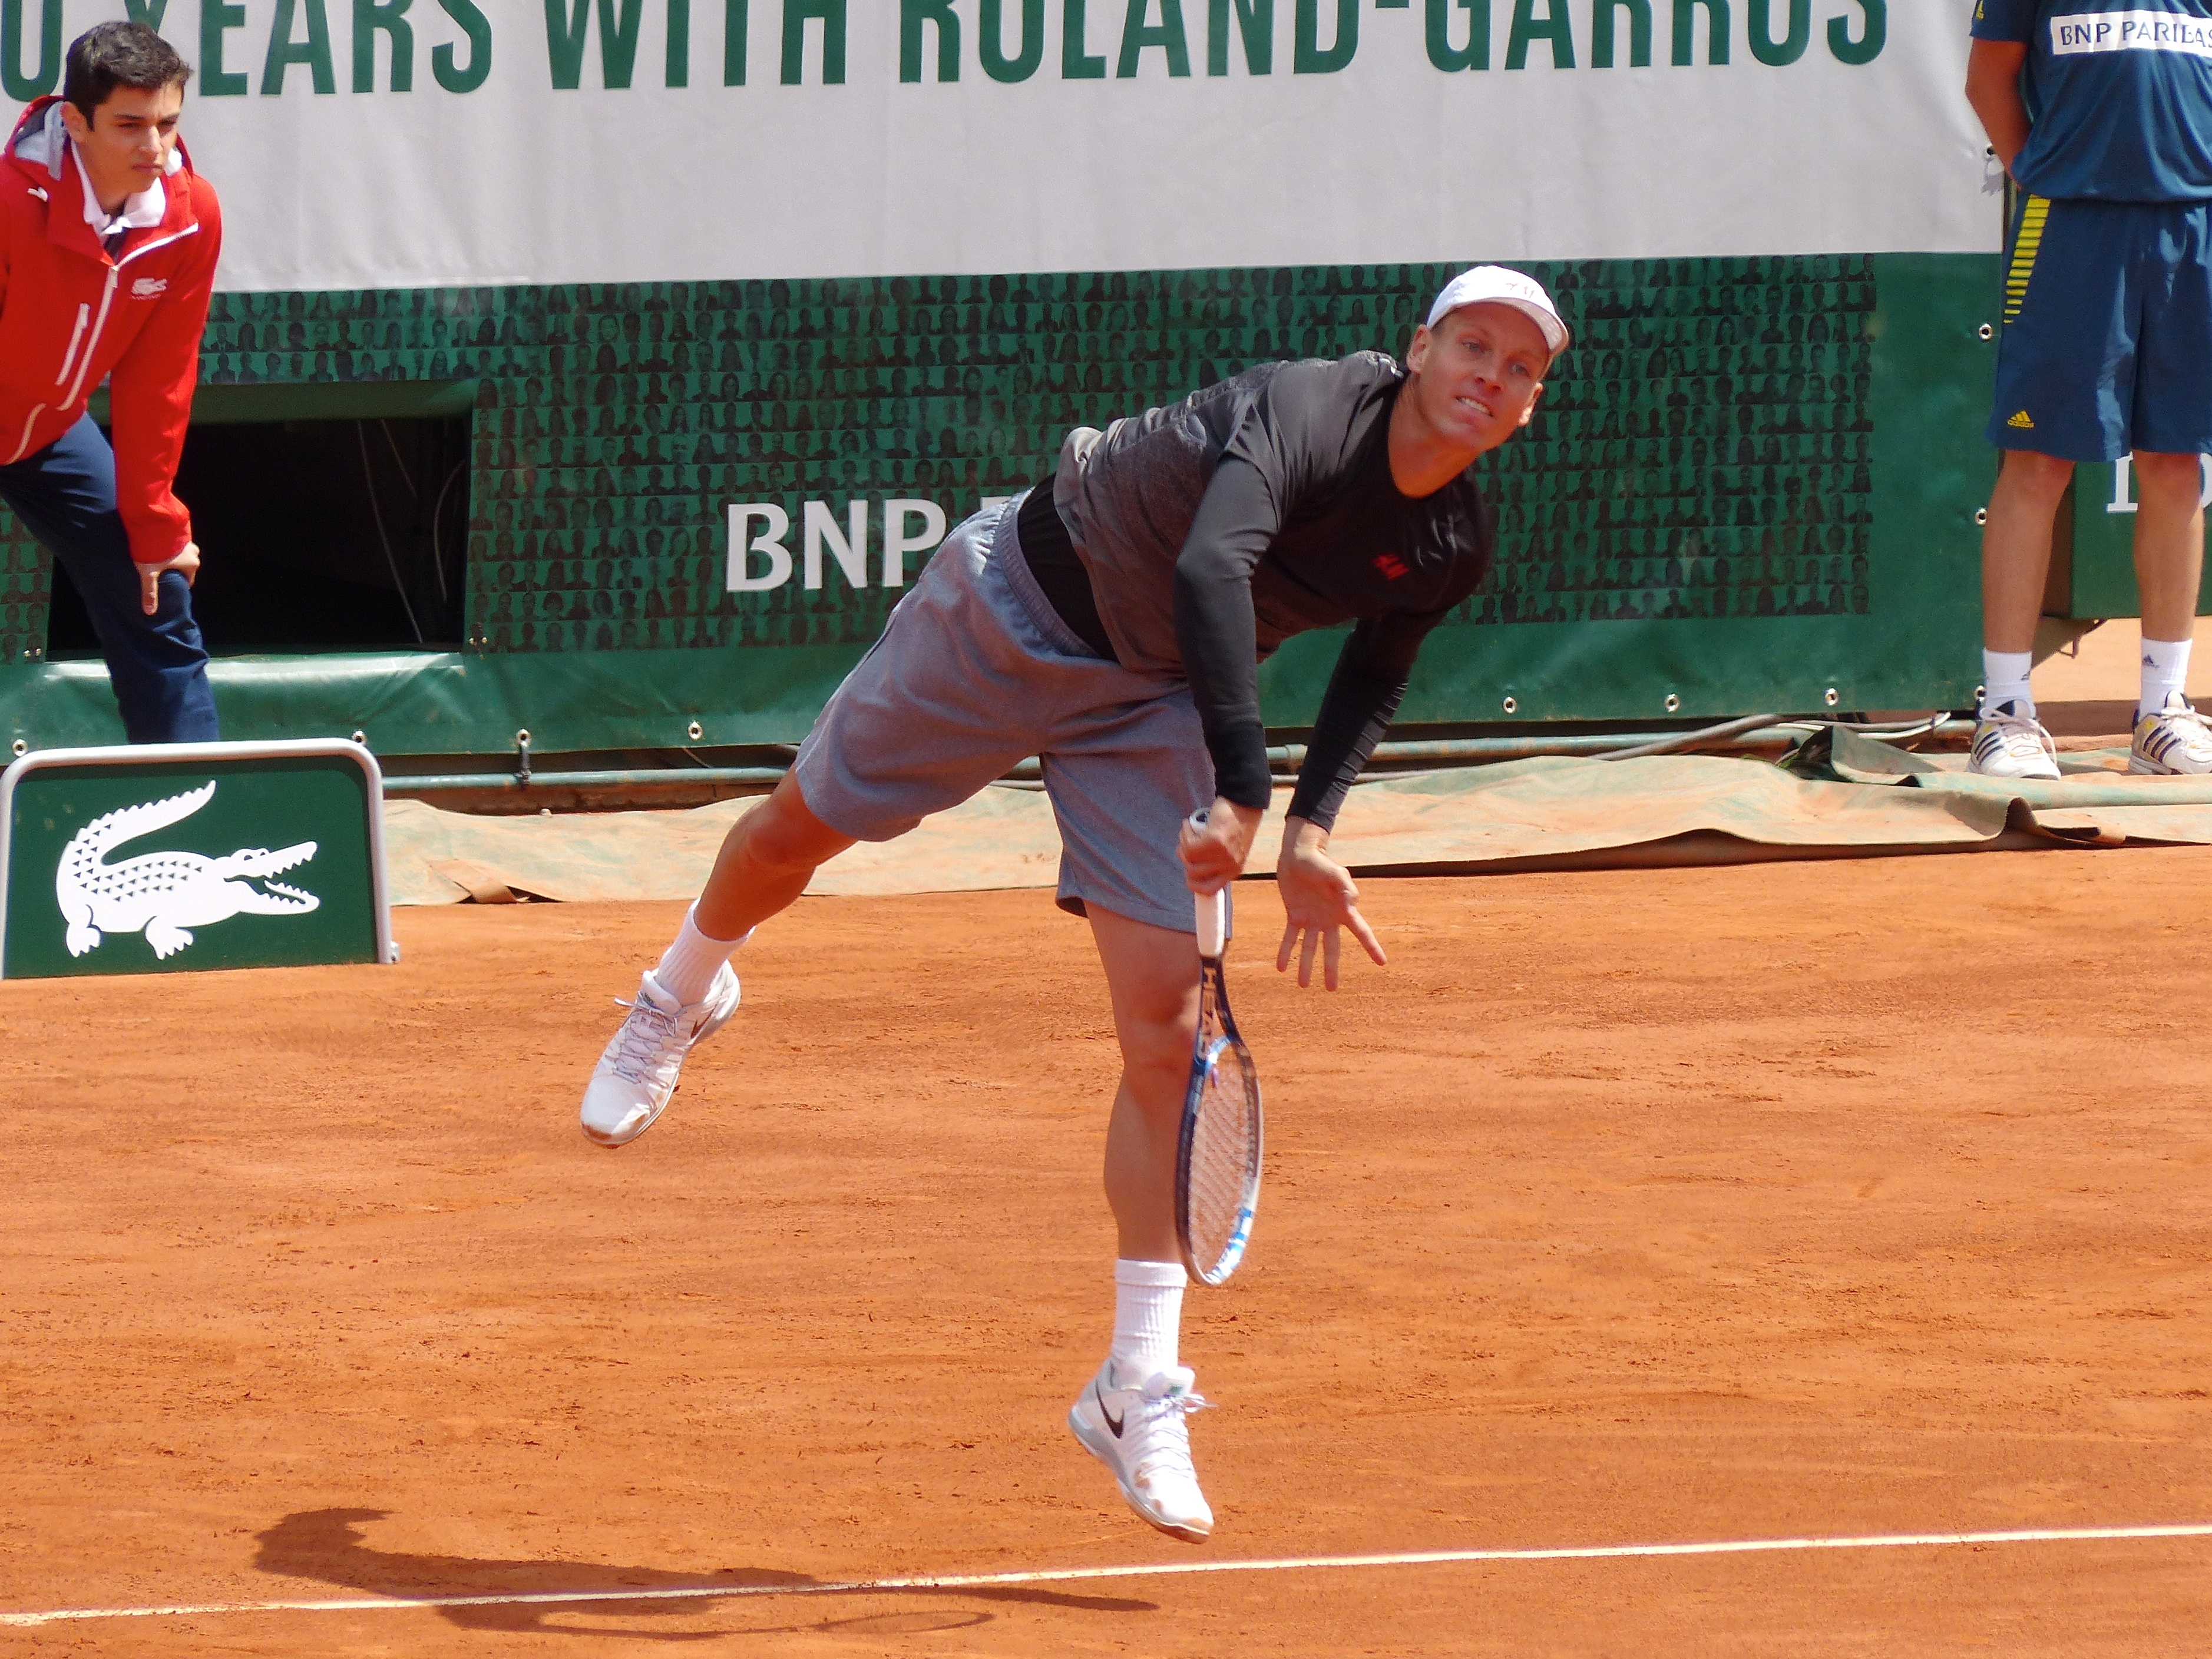
france, 2013, tennis, rolandgarros, sports, tournament, berdych, frenchopen, ball game, tennis player, individual sports, competition event, racquet sport, soft tennis